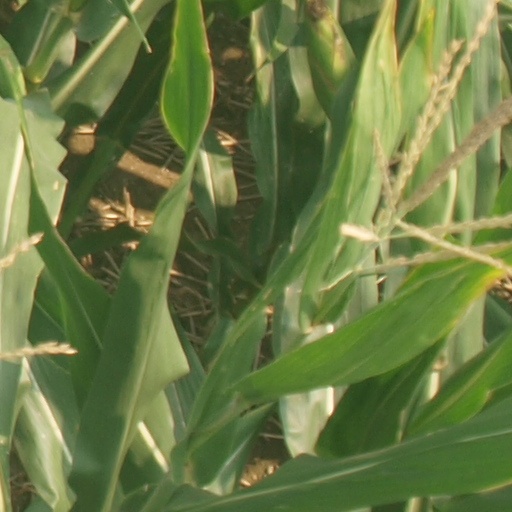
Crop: maize; corn